Portugal in the Middle Ages

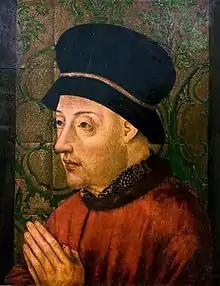
João I

On April 16, 1385, João das Regras showed at the Cortes assembled in Coimbra that they had the right to choose John of Aviz as their new king. John (or João) was then elected king of Portugal. One of the most important events in the history of the Portuguese Cortes was the Cortes of Coimbra, which definitely affirmed the national character of the monarchy. The choice of the grand-master of Aviz ratified the old alliance between the Crown and the military orders; his election by the whole Cortes not only ratified the alliance between the Crown and the commons, but also included the nobles and the Church.